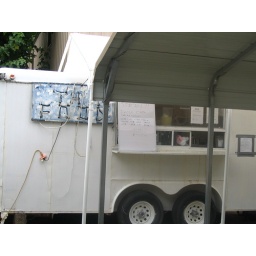
Literally served from a van down by the river